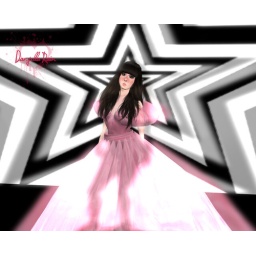
The original pink freebie dress, horrible but she end up so cute with it in this picture XD